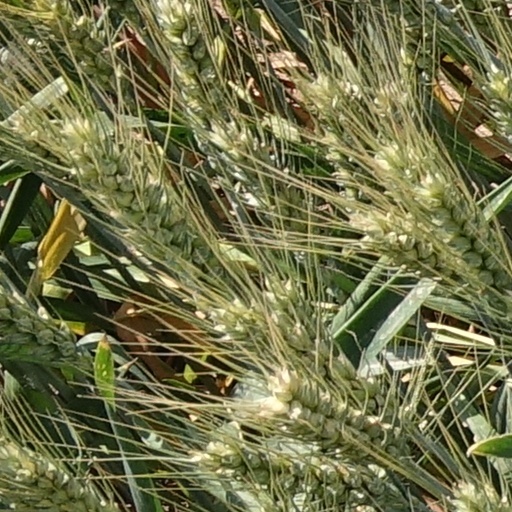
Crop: wheat